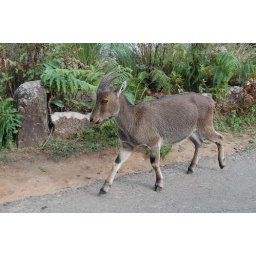
One of the rare mountain goats trotted past us on the path. We had good luck with animals in Kerala.